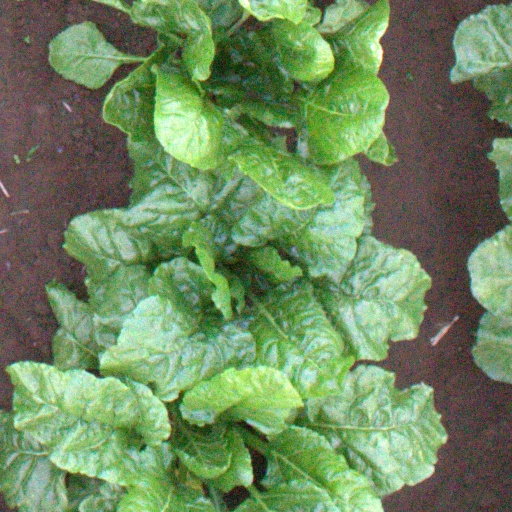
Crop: sugar beet